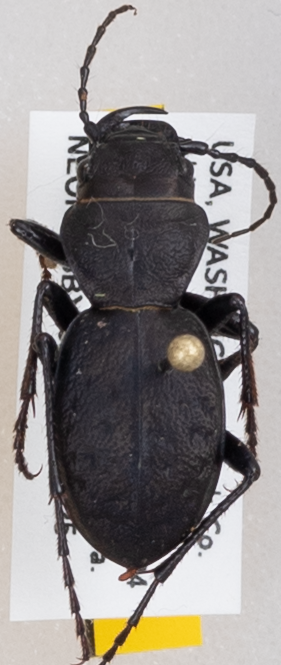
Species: Omus dejeanii
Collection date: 2019-06-25
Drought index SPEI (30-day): -1.362
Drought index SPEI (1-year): -2.09
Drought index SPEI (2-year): -2.09